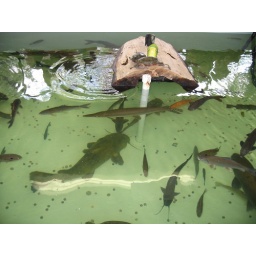
The traditional tank o' fish and turtles in the Nebraska Game and Parks Commission area of the Fairgrounds.